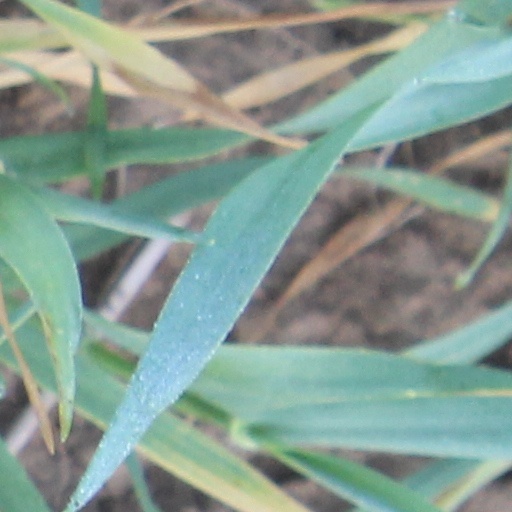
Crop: wheat